Triple Action

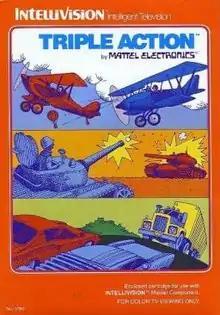

Triple Action is an action video game produced by Mattel Electronics for its Intellivision video game system in 1981. The game actually includes three separate games—racing, tank combat and flying—where two players compete against each other for the best score.